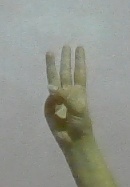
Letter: thaa